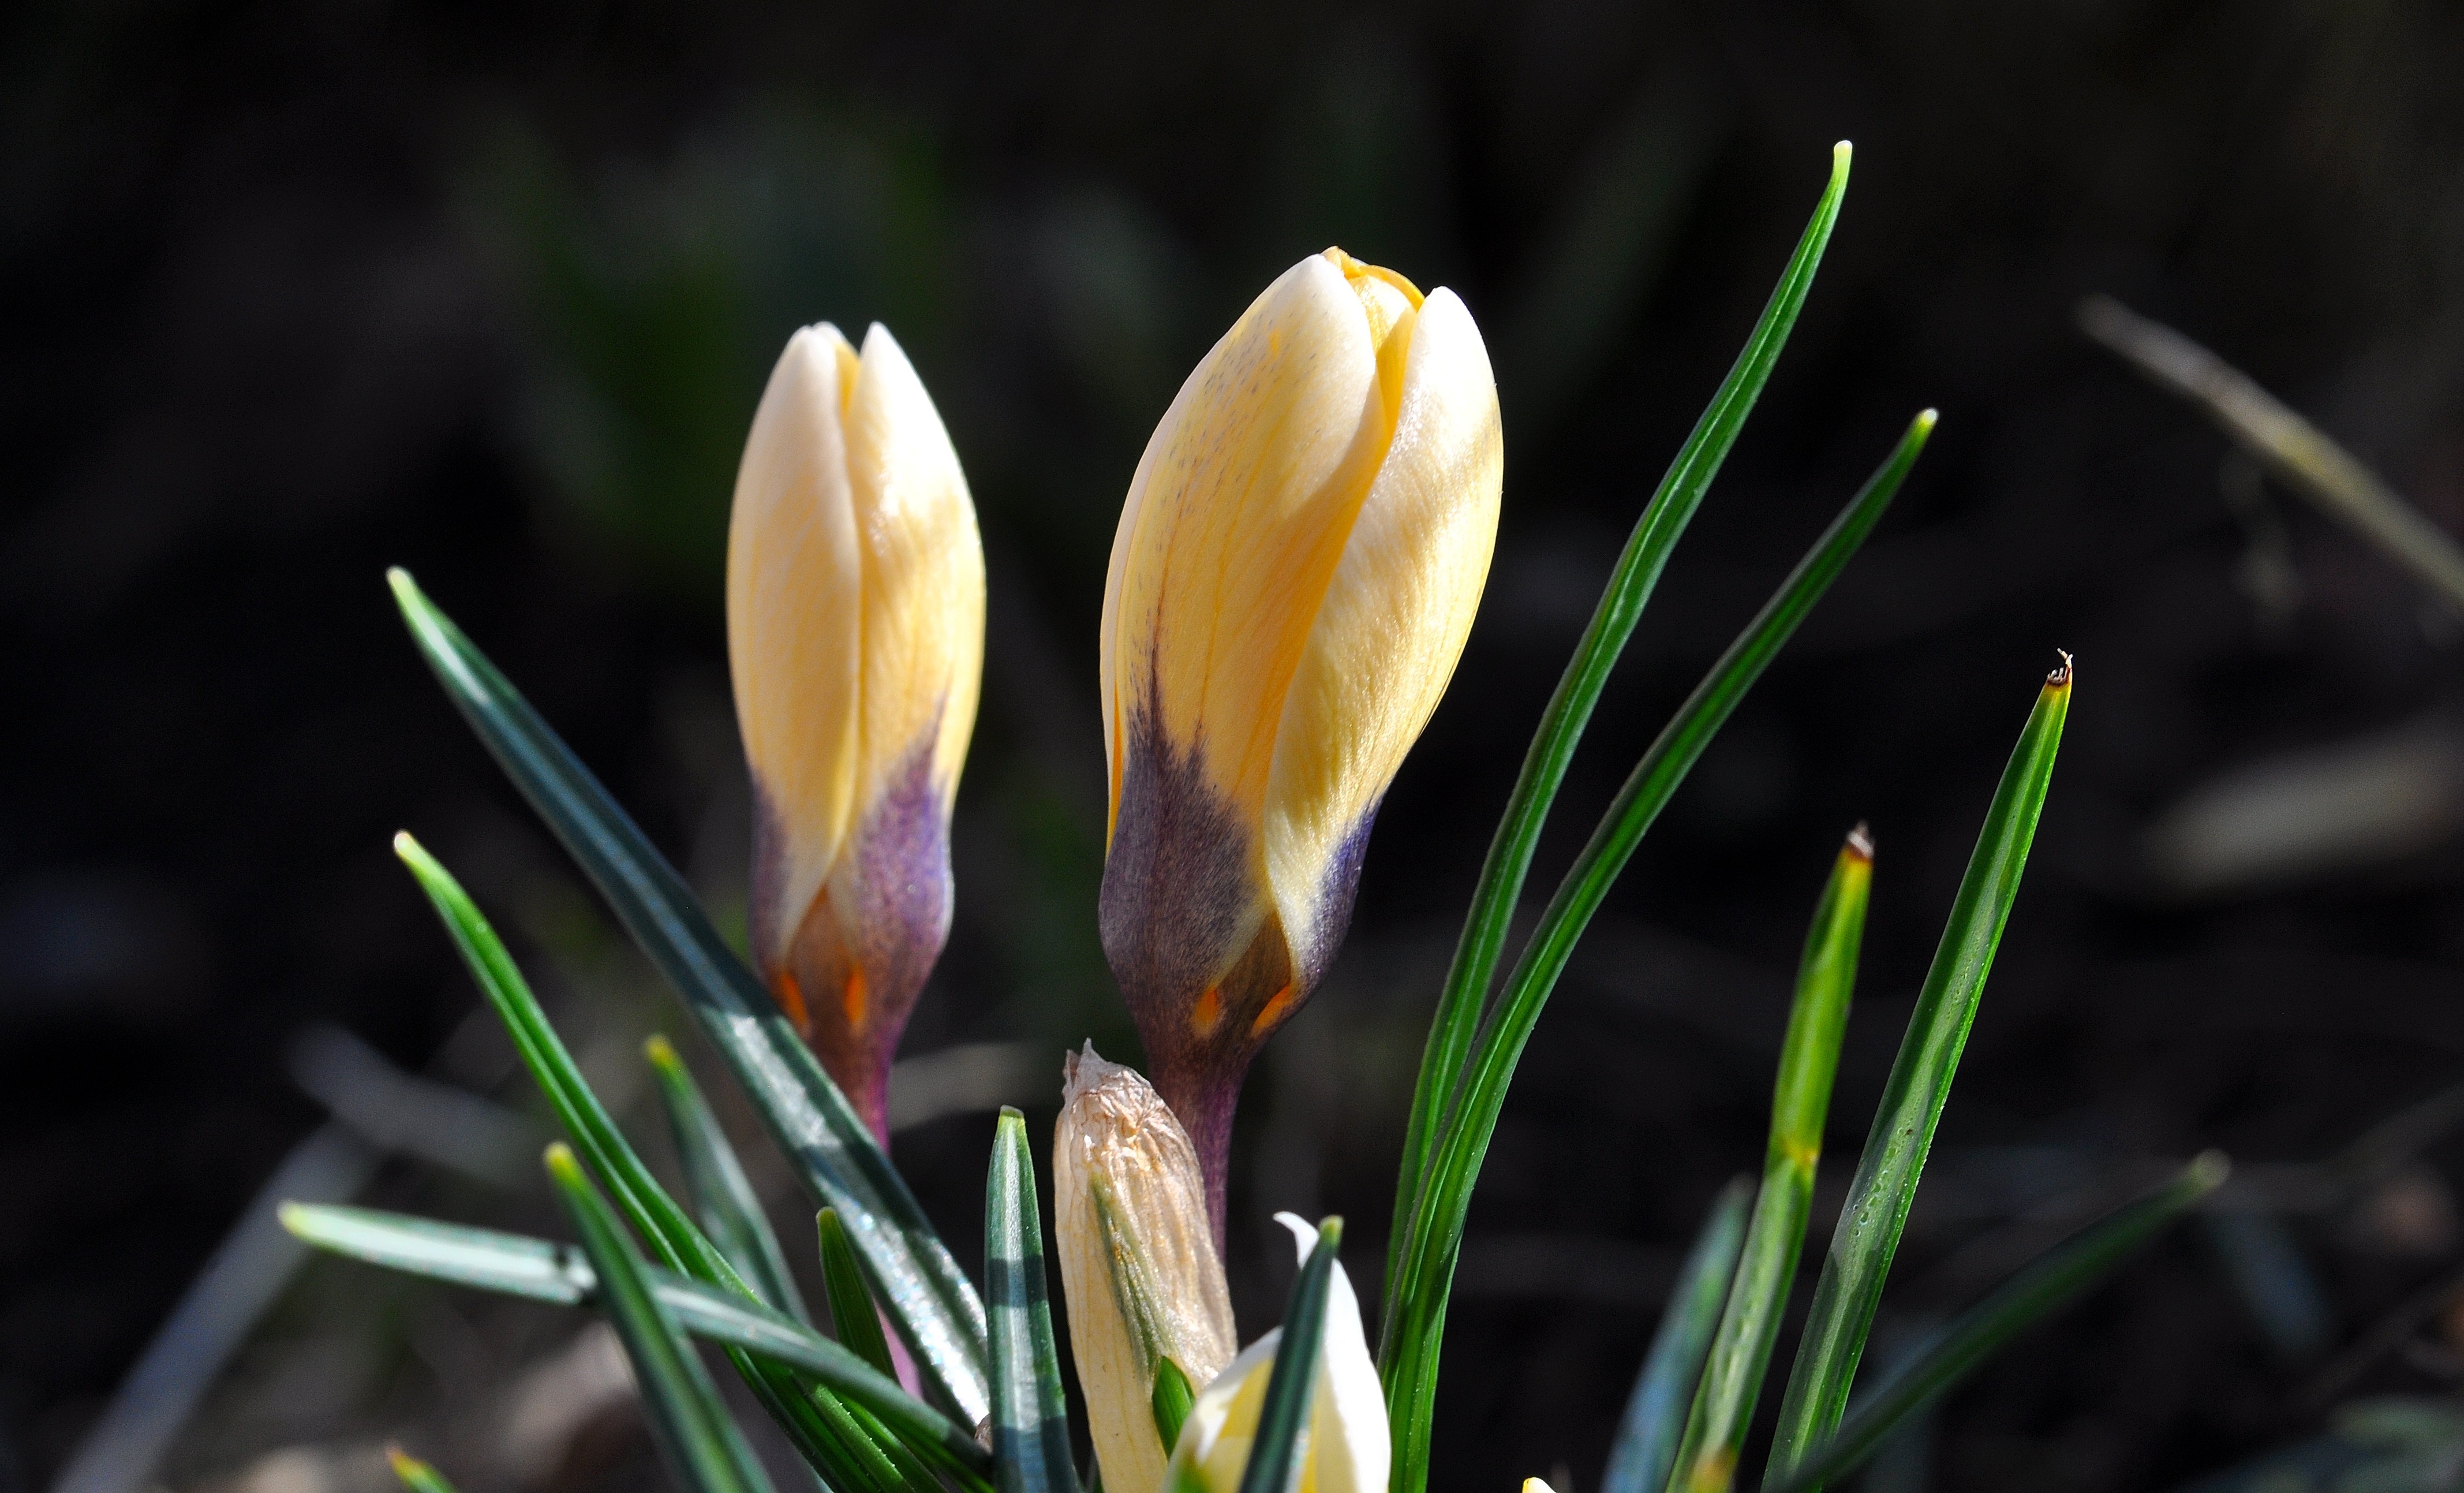
nature, grass, blossom, plant, flower, petal, bloom, spring, botany, yellow, close, flora, wildflower, close up, closed, crocus, snowdrop, early bloomer, spring flower, fragrance, macro photography, incomplete, harbinger of spring, flowering plant, plant stem, land plant, iris family